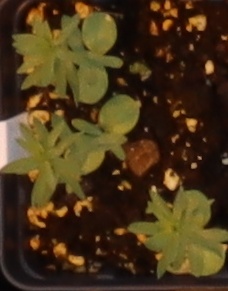
Label: Flax